Studor v Bohinju

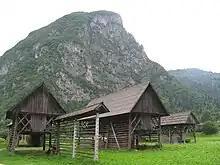
Hayracks in Studor v Bohinju with Mount Studor in the background

Studor v Bohinju is known for its group of wooden hayracks just below the village. The double structure of these hayracks is particular to the area and the Studor v Bohinju group of hayracks has been declared an architectural monument. There is also a small ethnographic museum in the village at the Oplen house at Studor v Bohinju no. 16.